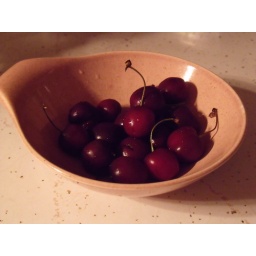
cherries in pink bowl